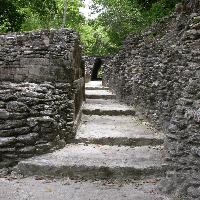
Weather: cloudy or overcast